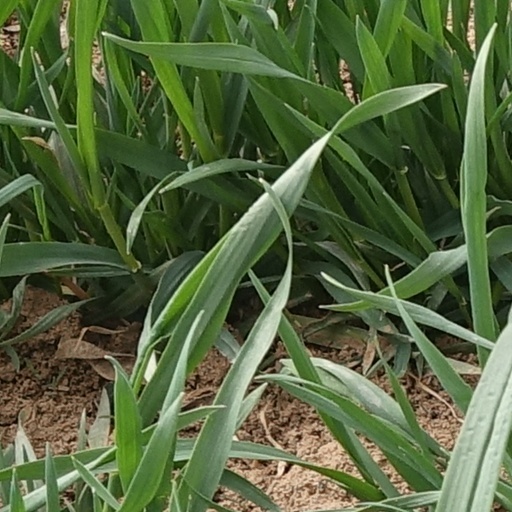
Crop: wheat